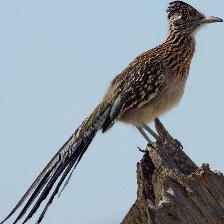
Species: ROADRUNNER
Scientific name: GEOCOCCYX